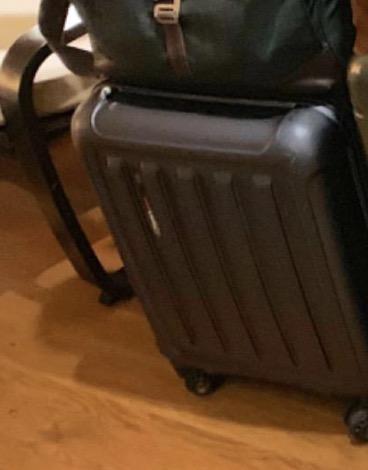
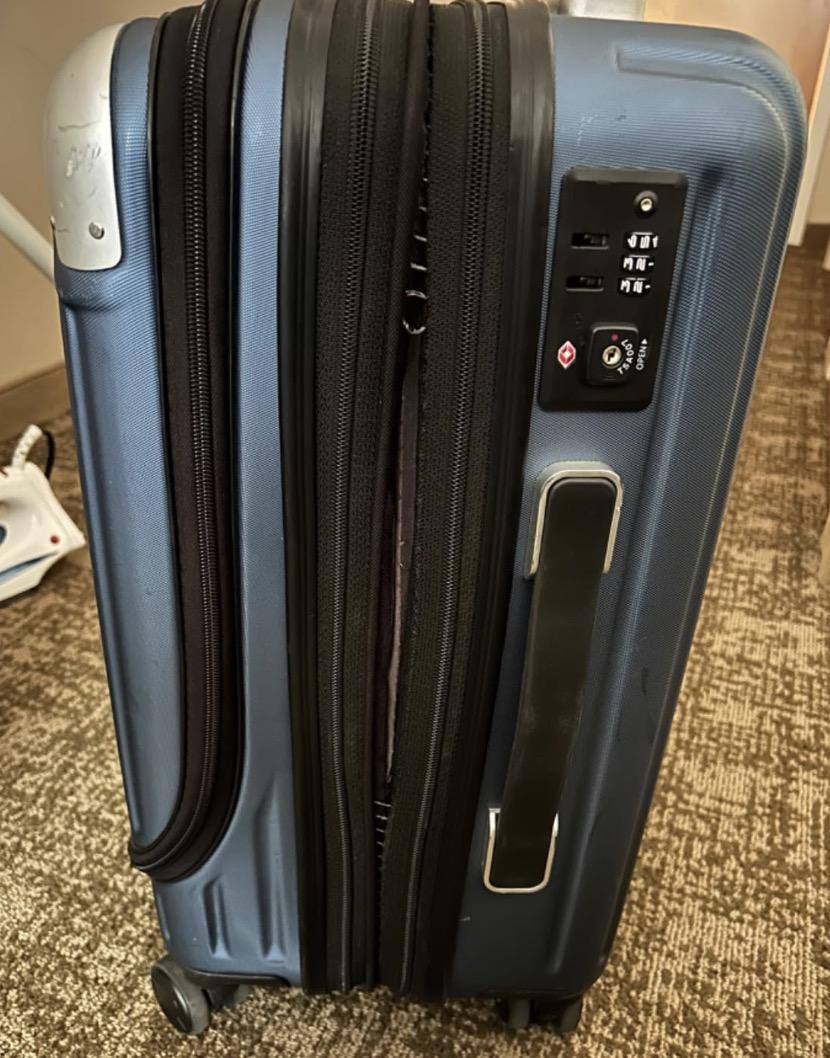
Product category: items_tea
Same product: no